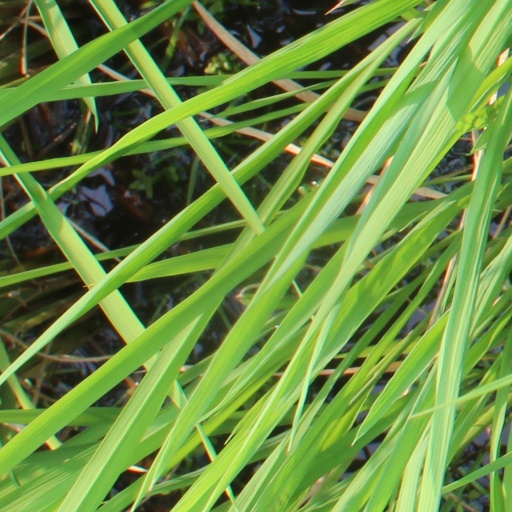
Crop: rice